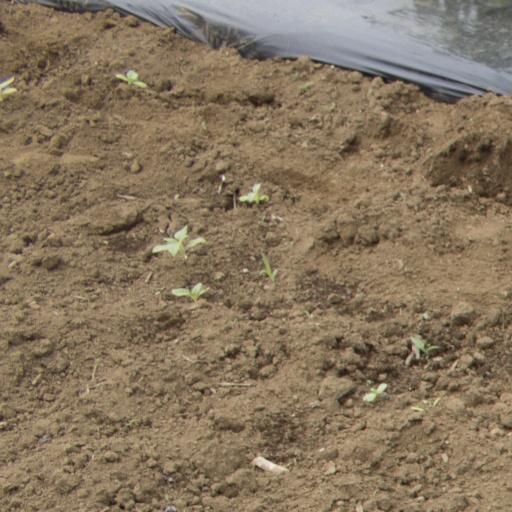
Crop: Jerusalem artichoke